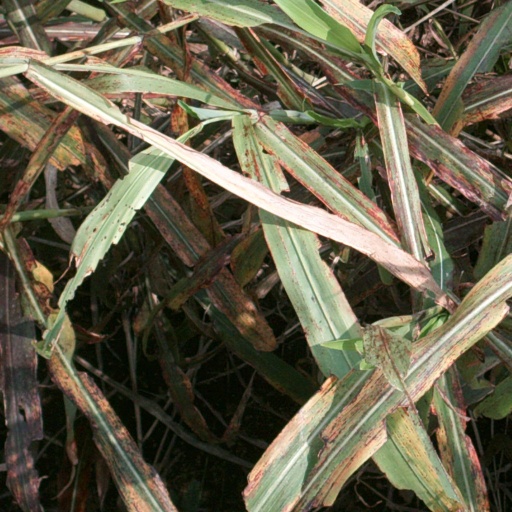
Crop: sorghum